Georgina Klitgaard

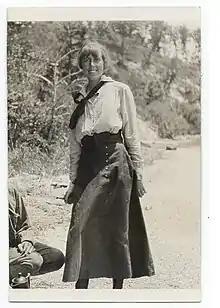
Georgina Klitgaard c. 1920

Georgina Klitgaard ( Berrian; July 3, 1893 – January 12, 1977) was an American artist. Klitgaard was known for panoramic landscape paintings of scenic New York from a bird's-eye view perspective. Her work was reviewed in the "Los Angeles Times", on April 14, 1929, and in "The Art Digest", on November 1, 1929. Her art work has been mentioned in numerous New York Times articles. The first exhibition she held was in New York at the Whitney Studio Club from Decenber 20, 1927 to January 7, 1928. She was awarded a Guggenheim Fellowship in 1933, and her husband Kaj Klitgaard was awarded with a Guggenheim in 1937. She painted three murals in United States Post Offices during the Great Depression.